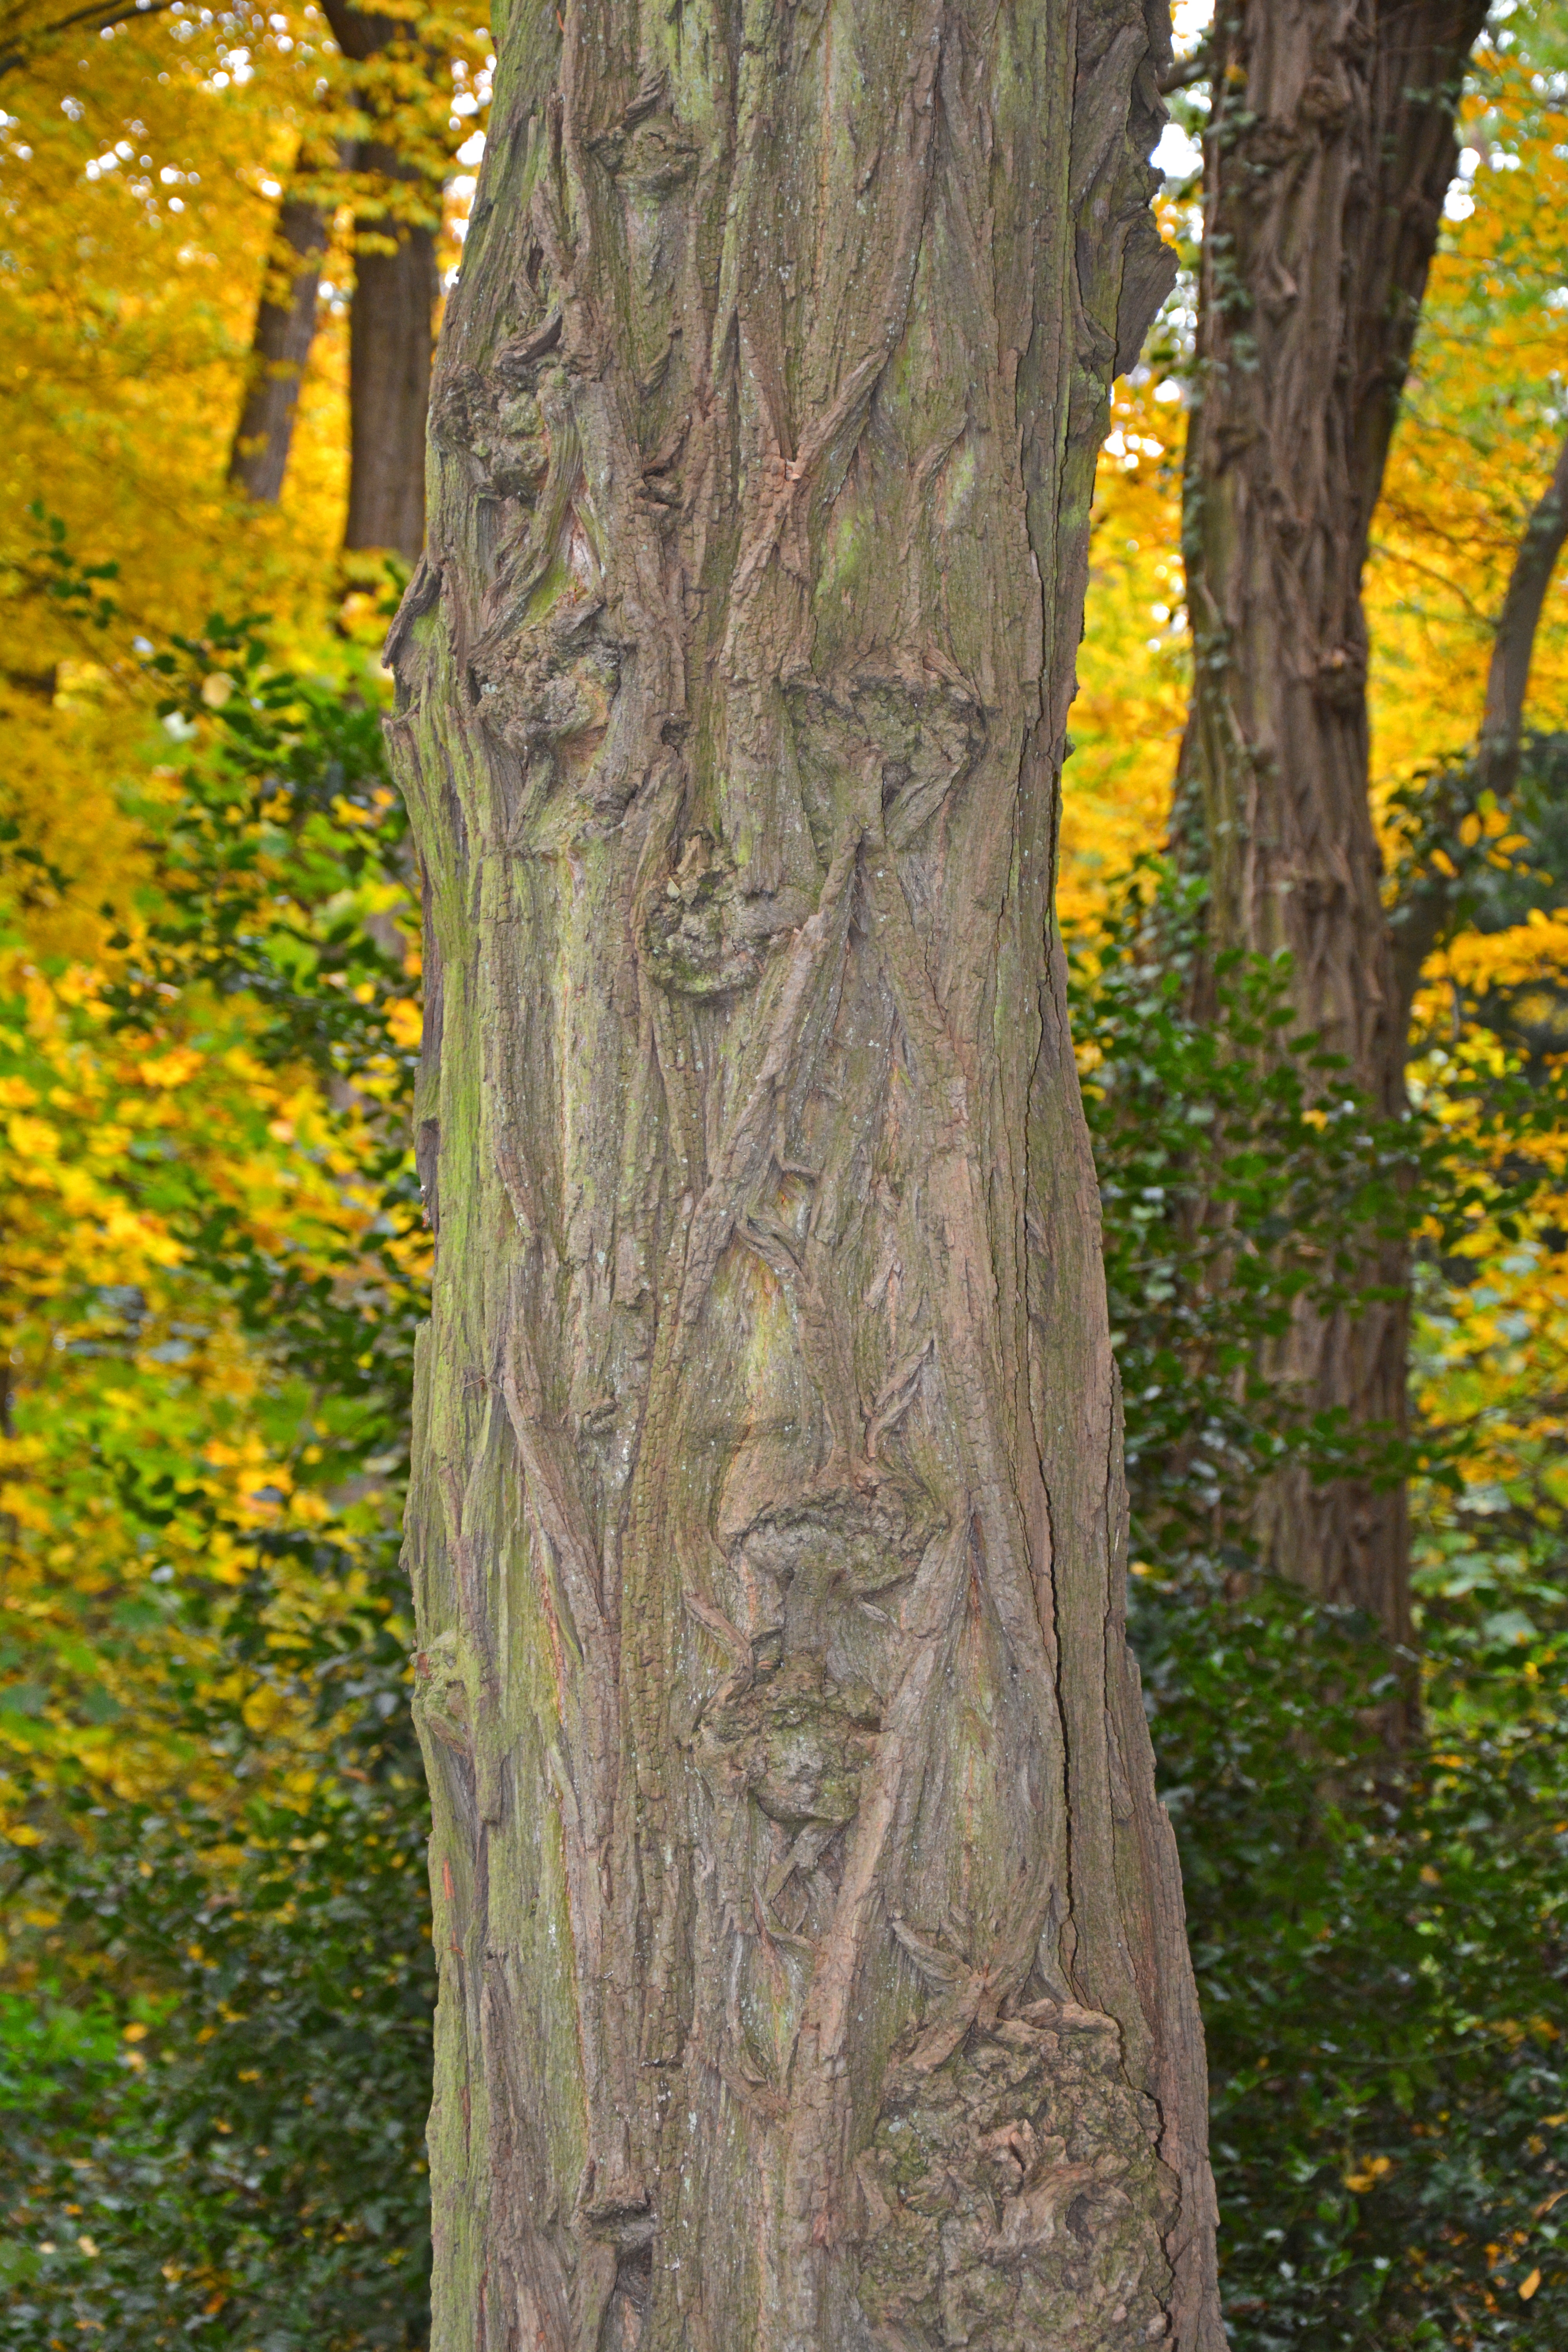
tree, nature, forest, branch, plant, wood, meadow, leaf, trunk, old, bark, log, green, autumn, park, botany, yellow, season, autumn mood, emerge, tribe, leaves, deciduous, grove, gnarled, woodland, mood, tree bark, fall leaves, flowering plant, plant stem, woody plant, land plant